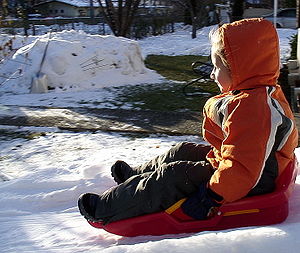
Pulk
Et barn på pulk
En pulk er en nordisk kort, lavt slyngende lille slæde, der benyttes til sport eller transport. Den trækkes af en skiløber eller hund, eller i Lapland af rensdyr.